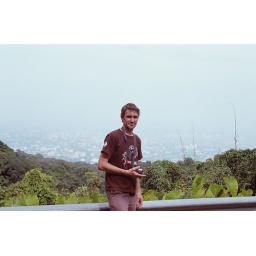
Me by red car driver